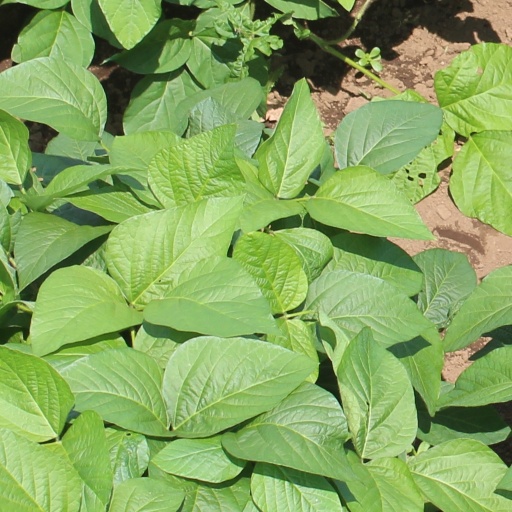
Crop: soybean